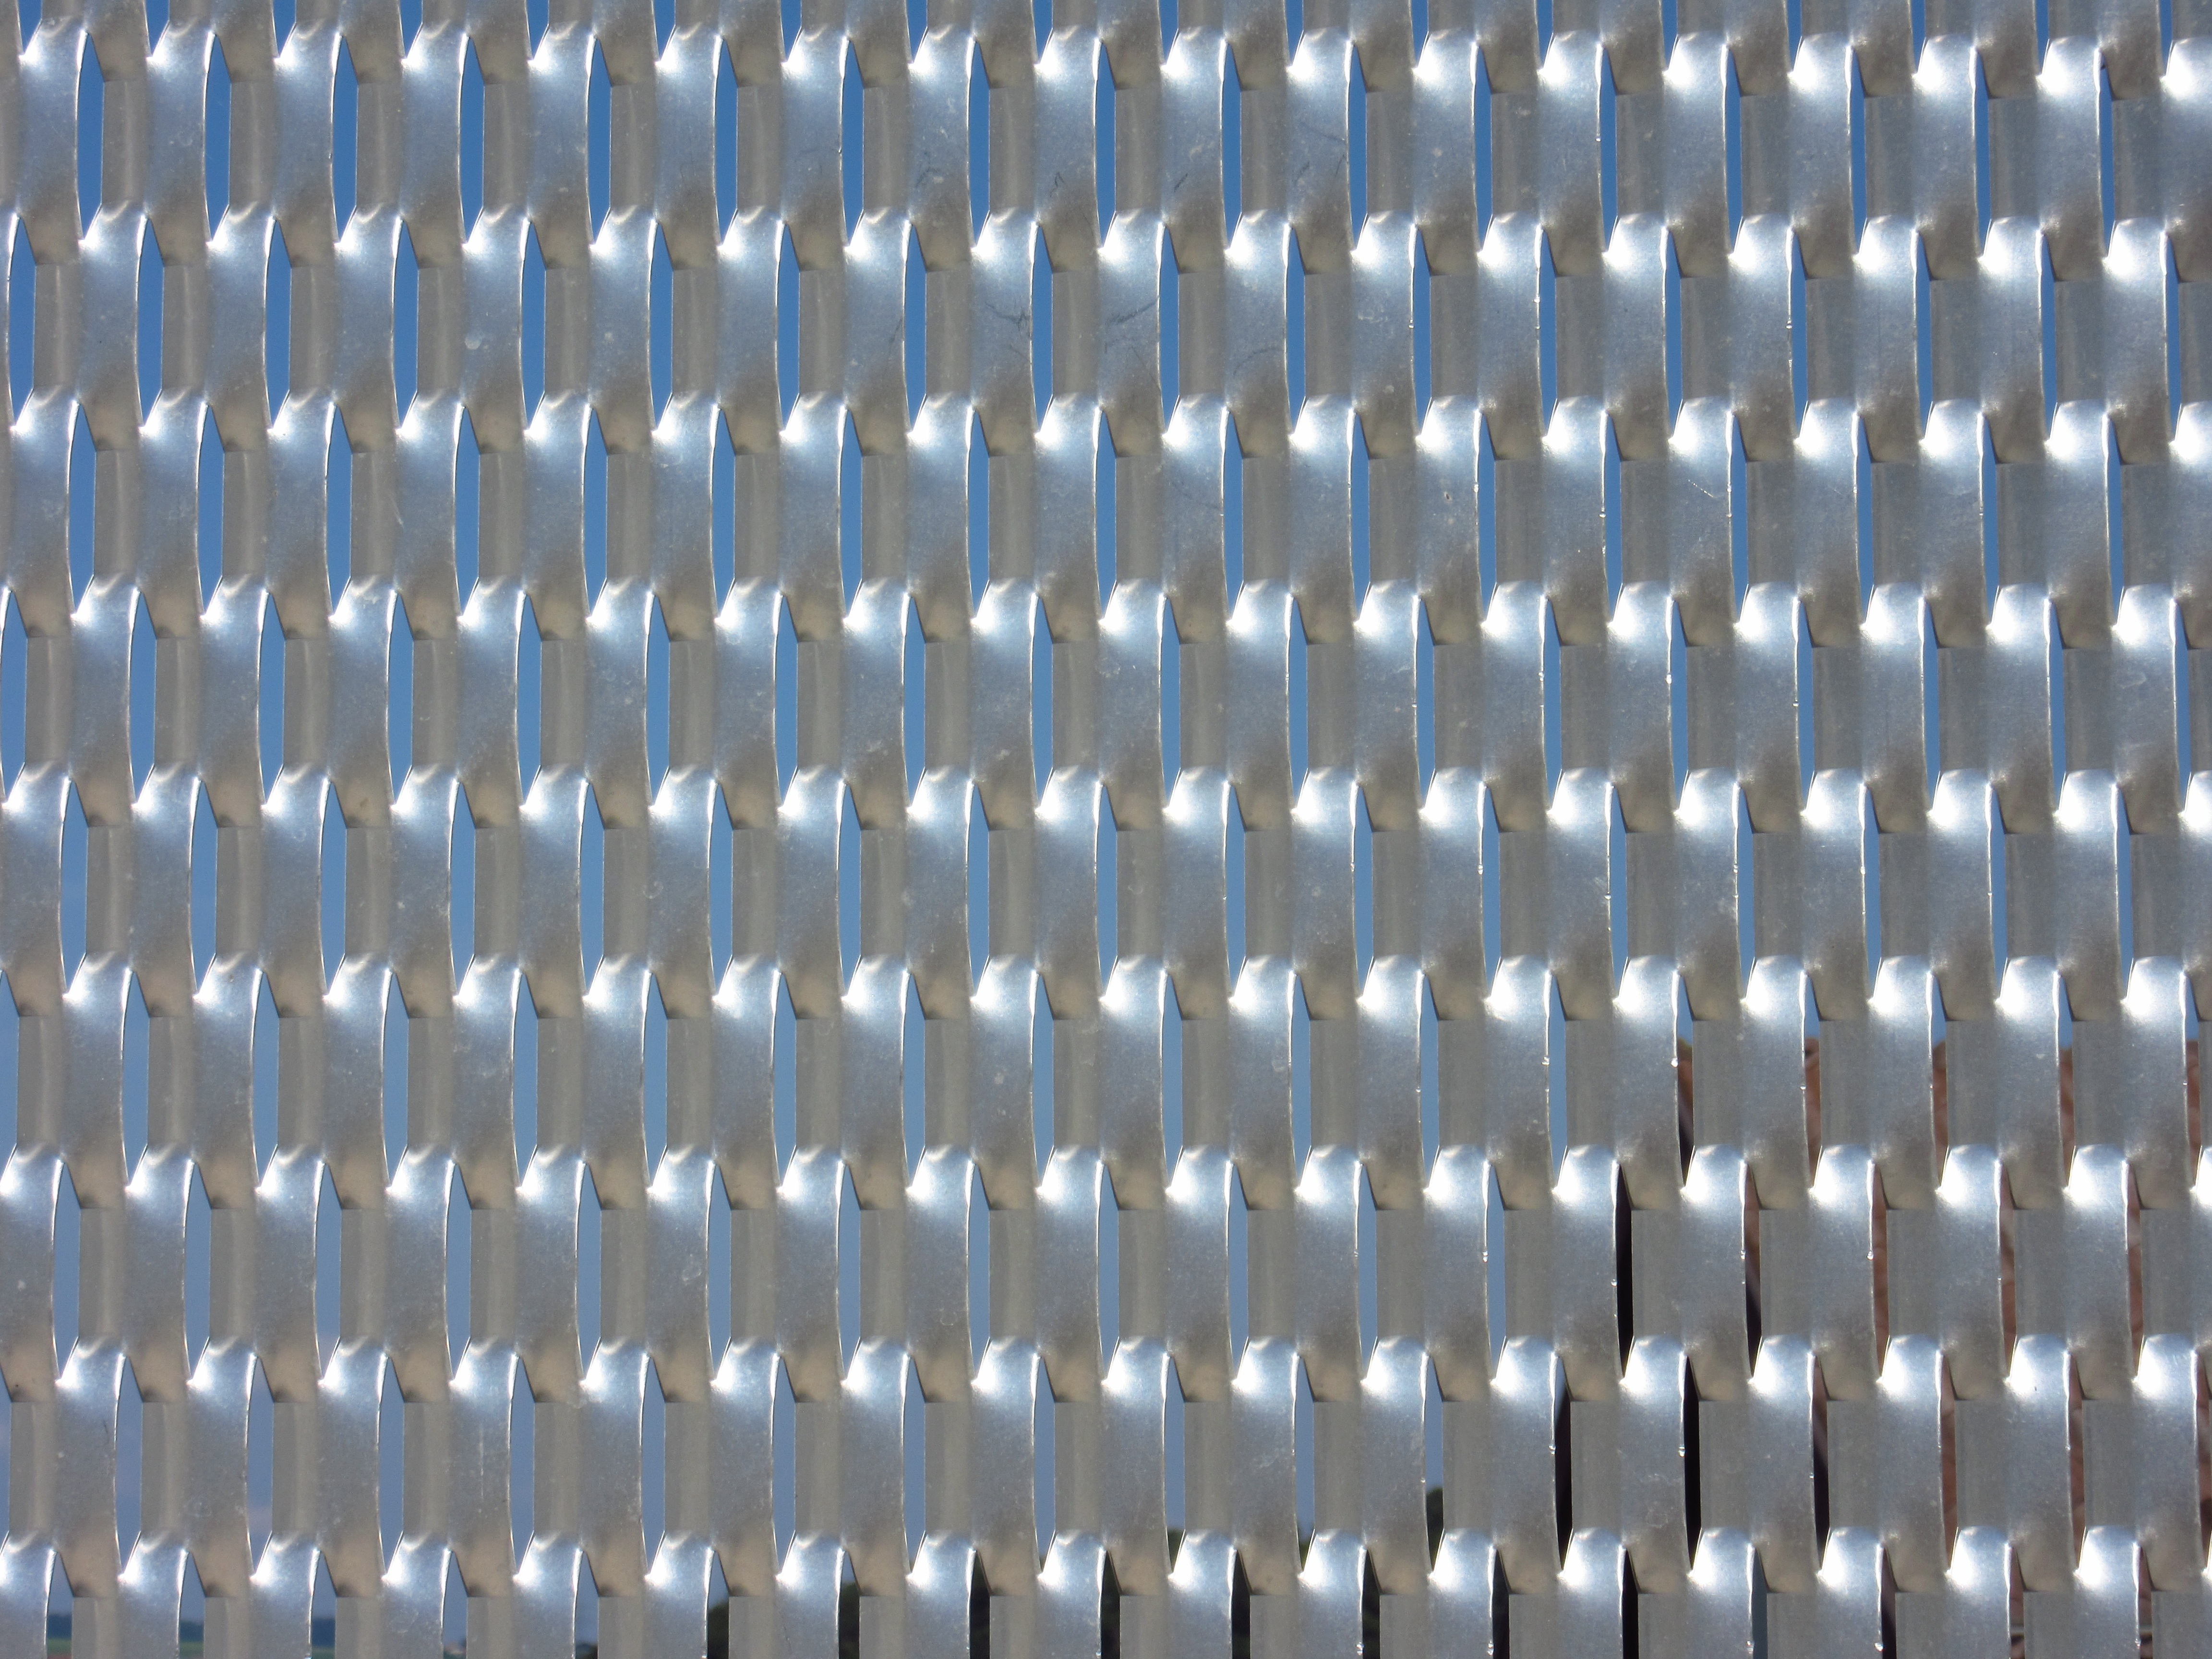
pattern, line, geometry, metal, material, circle, interior design, net, mesh, grid, shiny, gloss, steel grid, drawn, flooring, regularly, window covering, chain link fencing